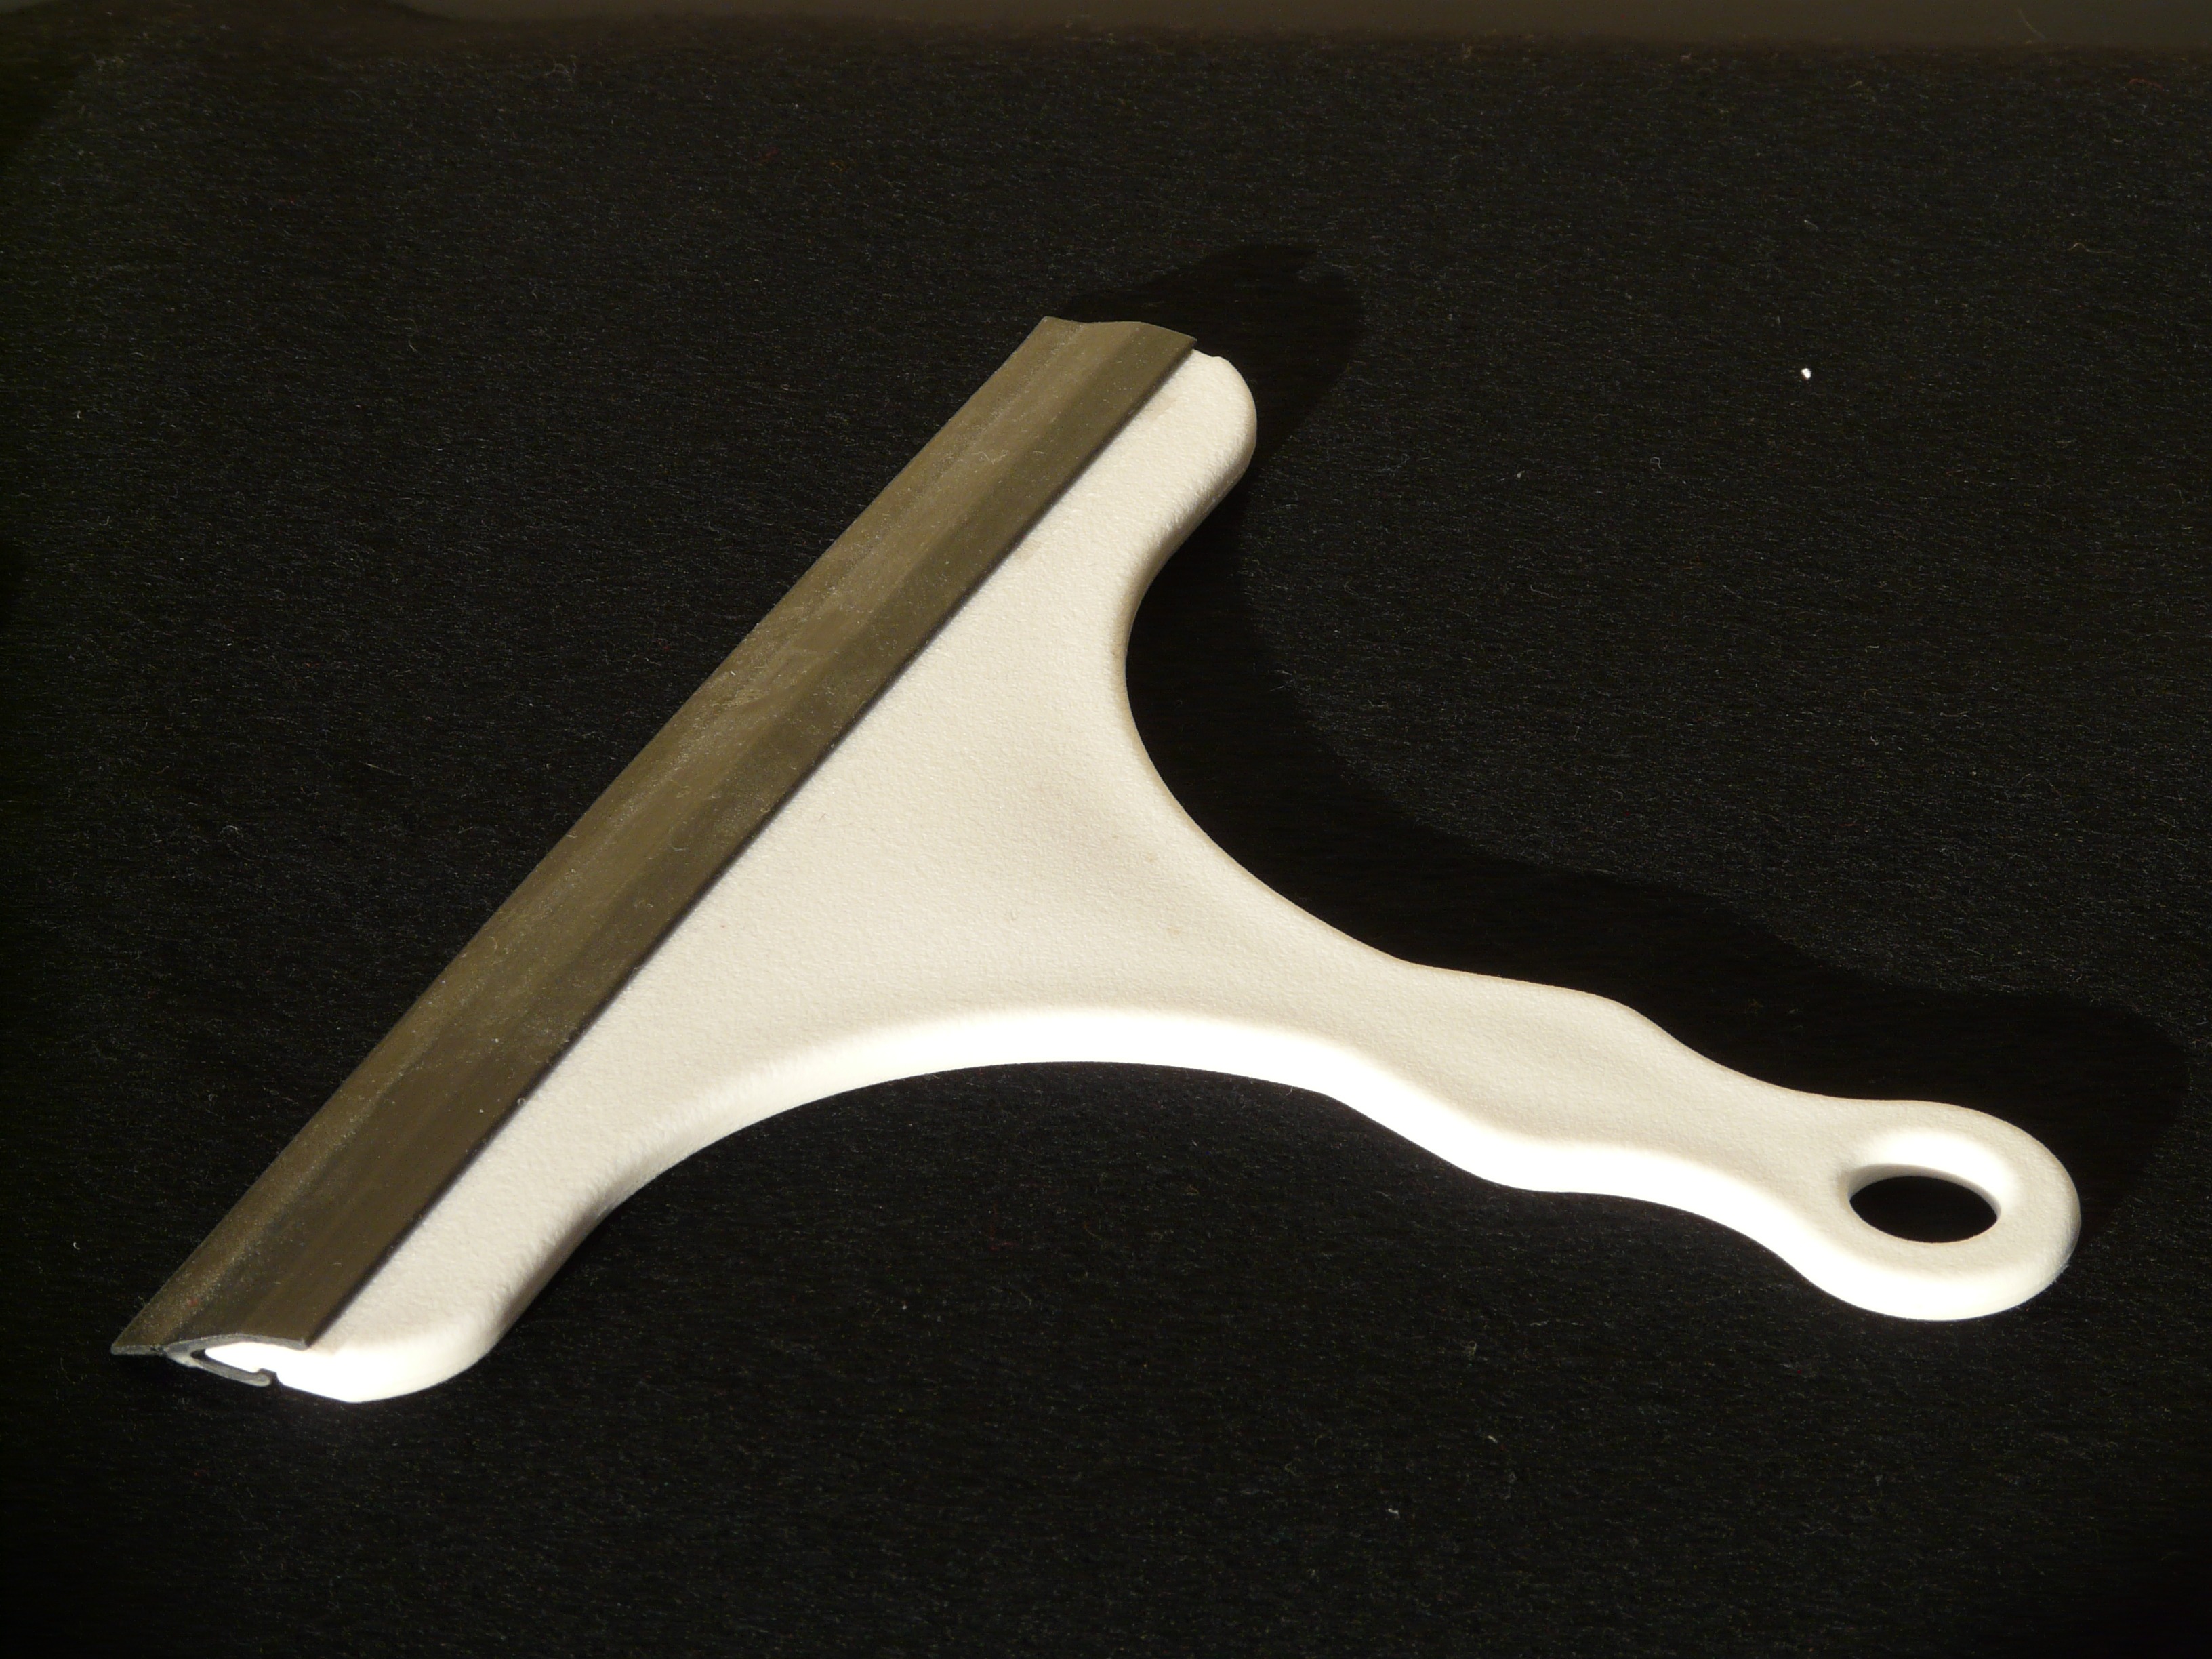
hand, guitar, clear, clean, wipe, wiper, cleaning, budget, make clean, home appliance, window wiper, glass puller, glass wiper, puller, window extractor, fensterrreinigung, free of streaks